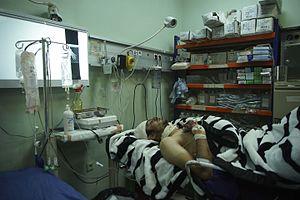
La bataille de Mossoul a lieu du 17 octobre 2016 au 10 juillet 2017, lors de la seconde guerre civile irakienne, pour la reconquête de Mossoul, la seconde ville d'Irak. Elle oppose les forces gouvernementales irakiennes, les peshmergas du Gouvernement régional du Kurdistan, les milices chiites des Hachd al-Chaabi, quelques milices sunnites et chrétiennes et les forces de la coalition, aux djihadistes de l'État islamique qui contrôlent la ville depuis la bataille de juin 2014.